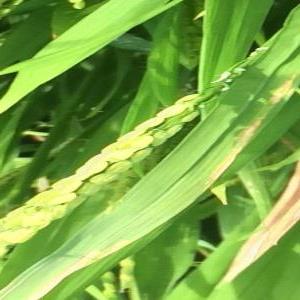
Disease: Bacterialblight